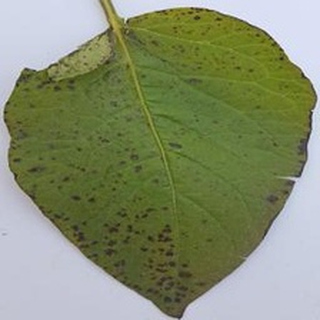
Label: potato_early_blight